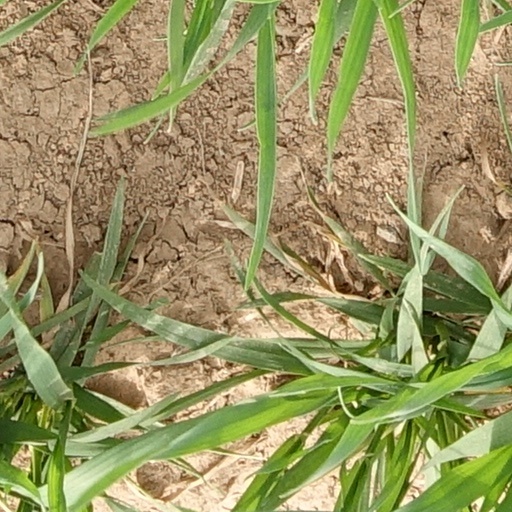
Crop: wheat